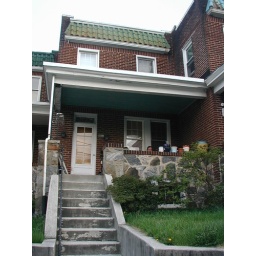
Not pictured: Obama '08 sign in second floor window.